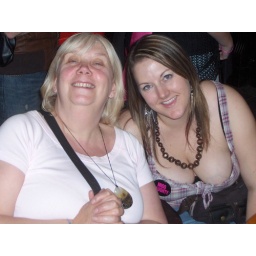
there's gold in them thar hills - as well as a kitchen sink